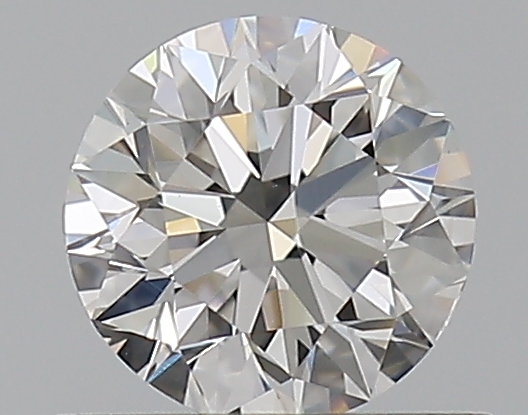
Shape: round
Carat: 0.5
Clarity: VS1
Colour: E
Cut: EX
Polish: EX
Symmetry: VG
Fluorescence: N
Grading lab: GIA
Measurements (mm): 5.03 x 5.07 x 3.17